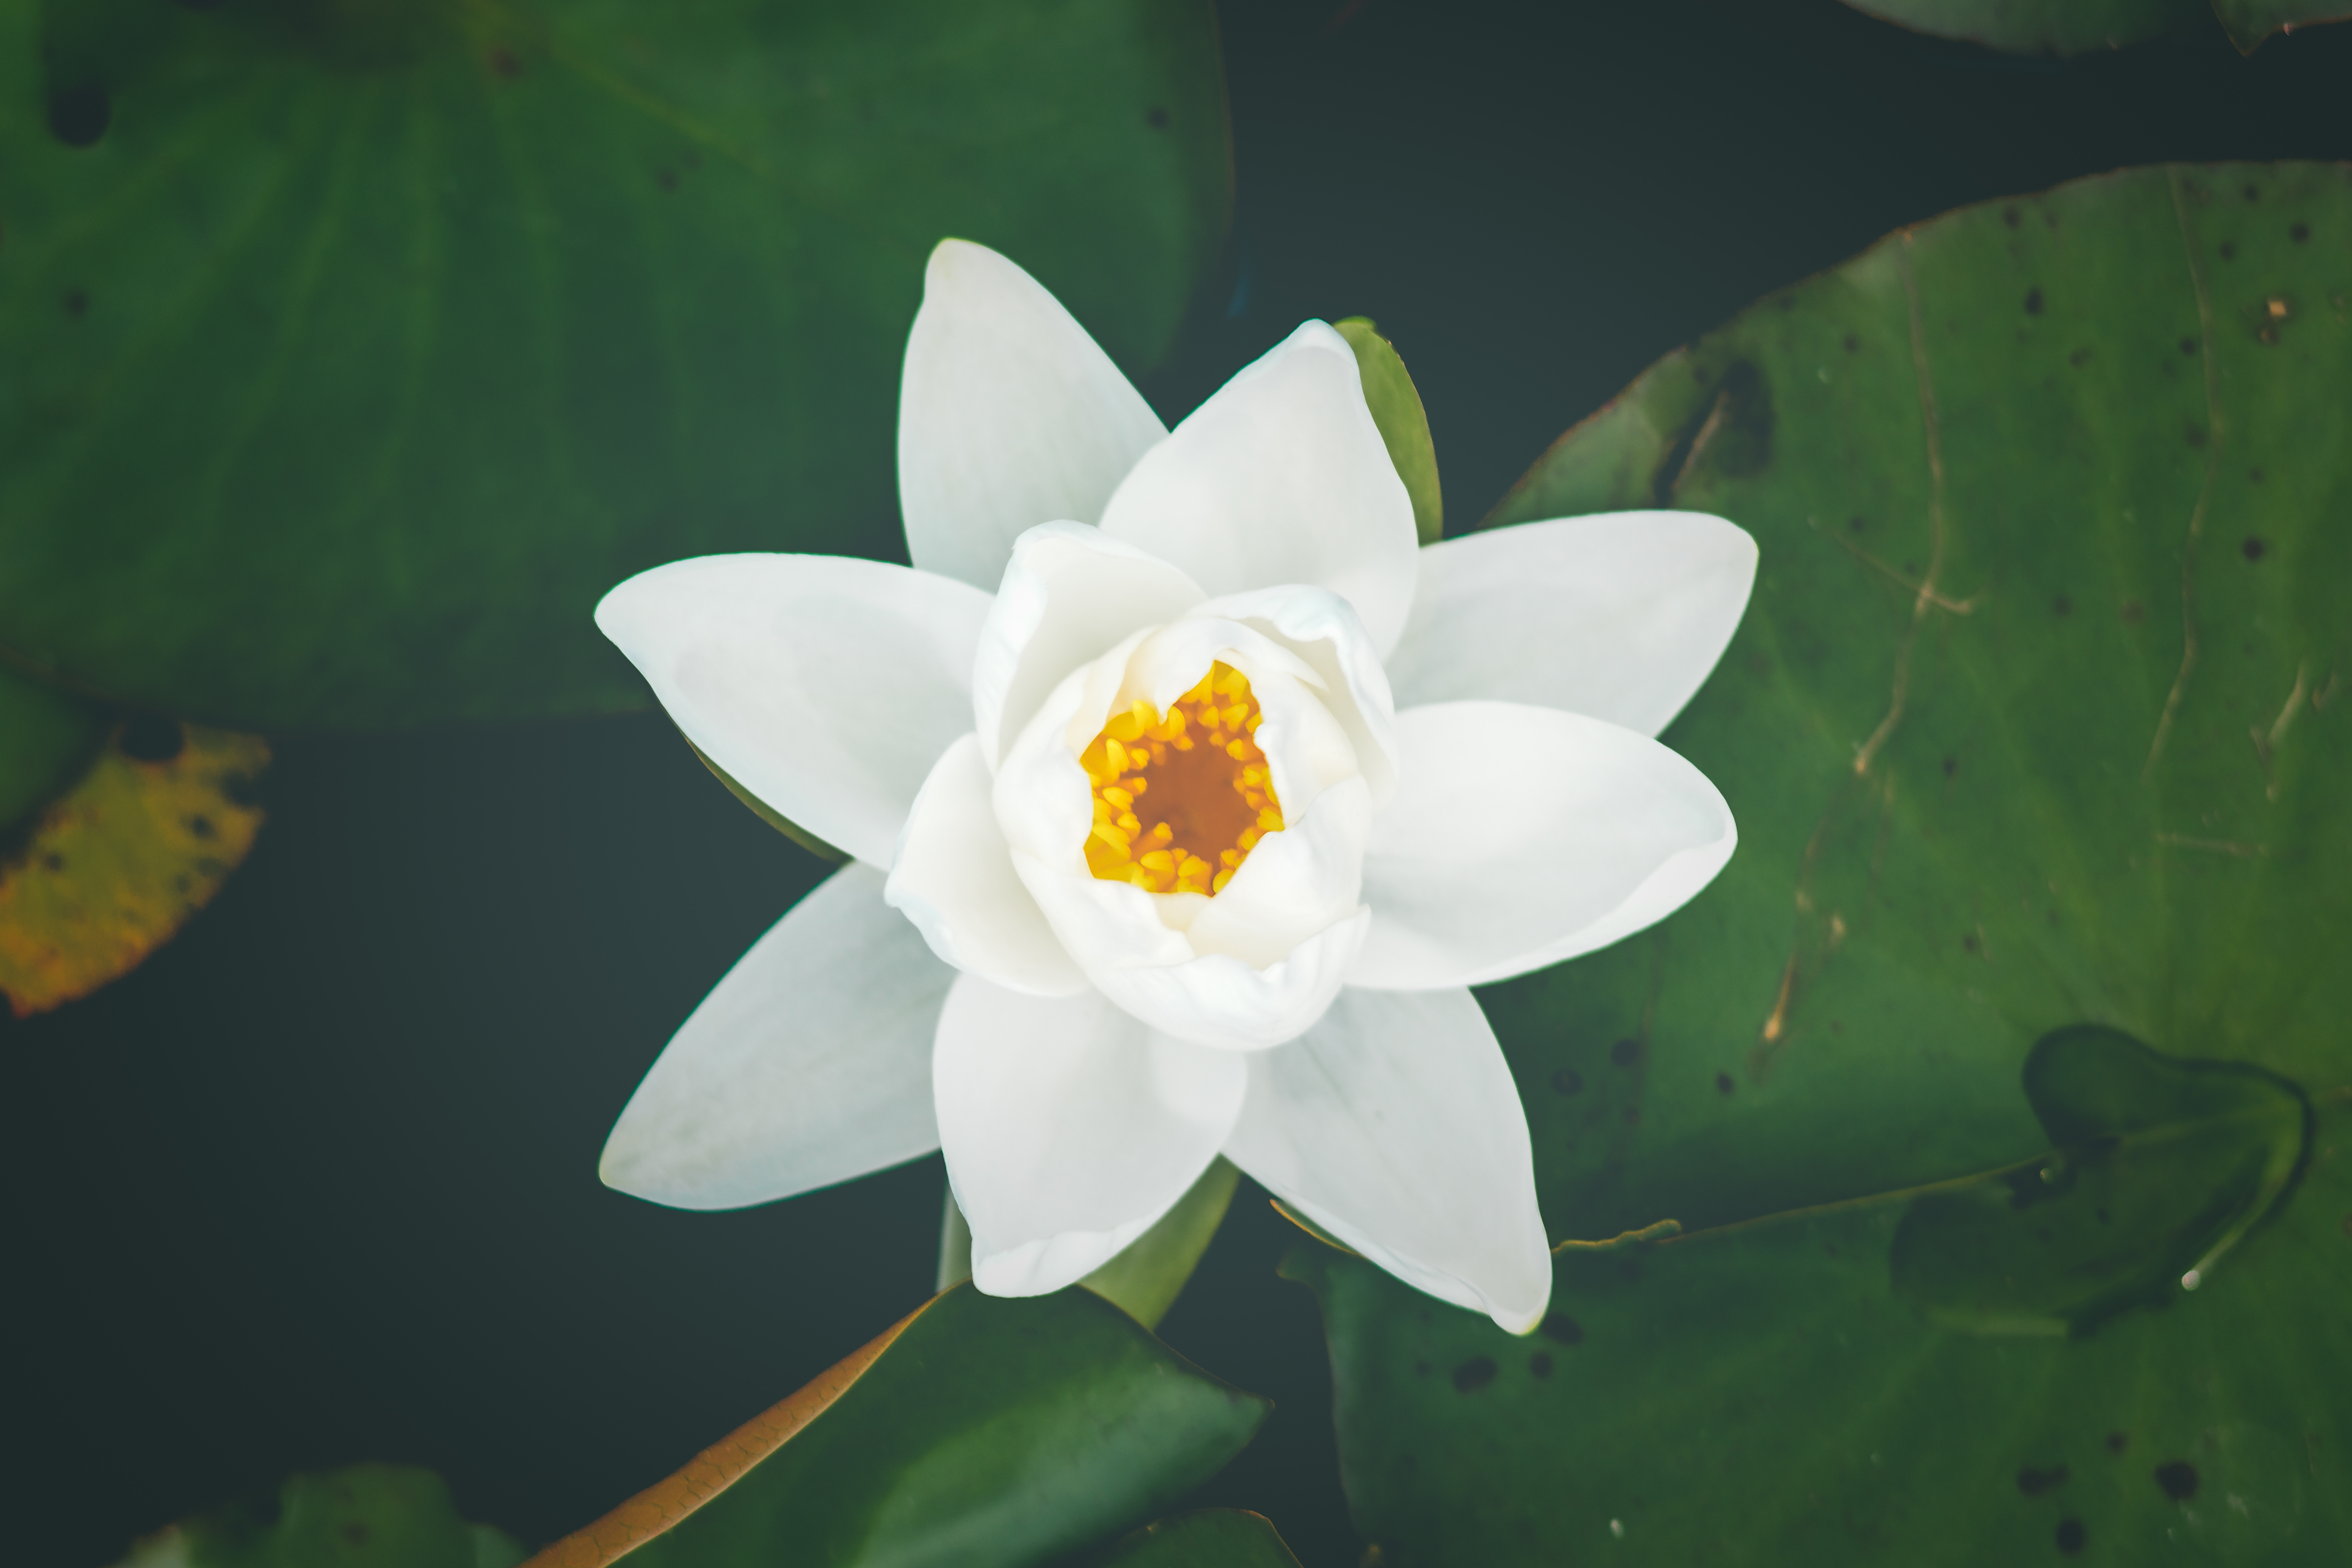
nature, blossom, plant, white, flower, petal, green, botany, sacred lotus, aquatic plant, flora, lotus, lily, macro photography, flowering plant, land plant, lotus family, proteales